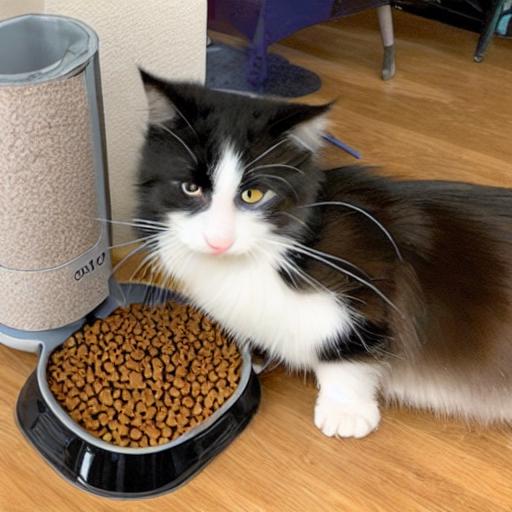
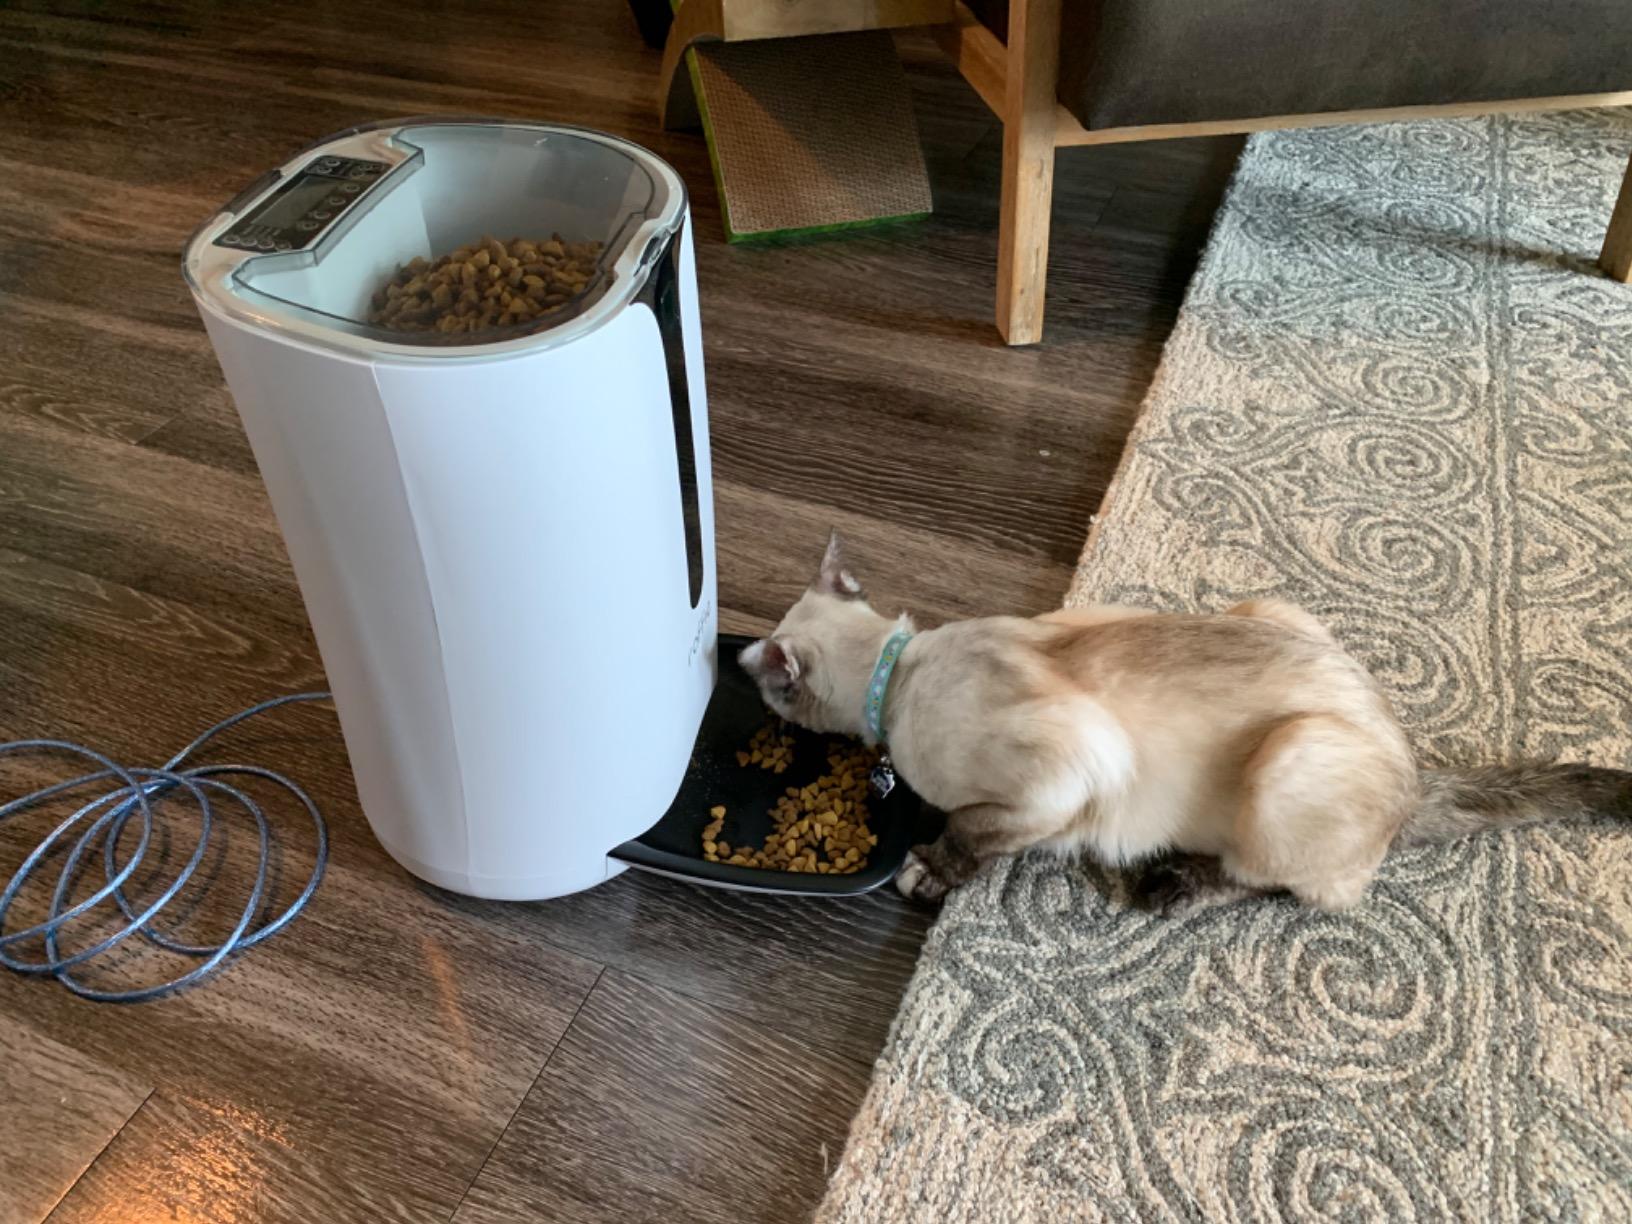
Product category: items_feeder
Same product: no